The Rogues' Tavern

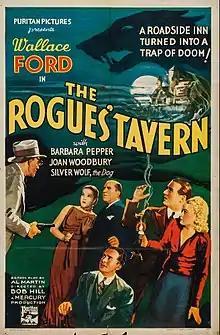

The Rogues' Tavern is a 1936 American murder mystery film directed by Robert F. Hill and starring Wallace Ford, Barbara Pepper, and Joan Woodbury. The film was produced by Mercury Pictures, and released by Puritan Picture on June 4, 1936.